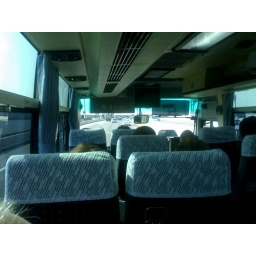
Airport bus in Chiba visiting island Honsh visiting river Edogawa River